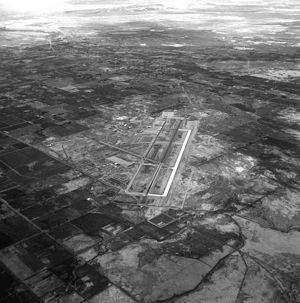
La Naval Air Station Fallon ou NAS Fallon est la principale installation d'entrainement au combat air-air et air-sol de l'US Navy. Elle se situe dans la ville de Fallon dans l'ouest du Nevada, aux États-Unis.